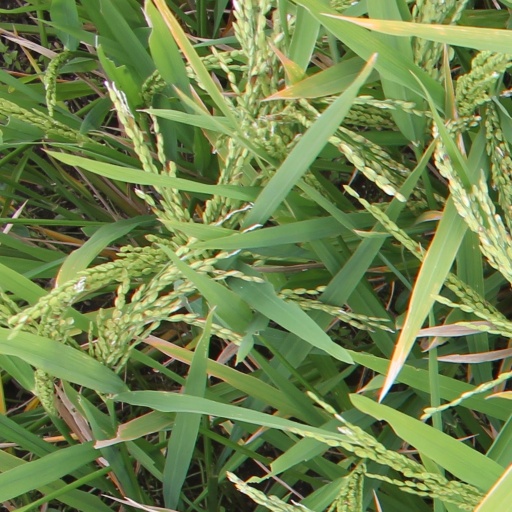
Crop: rice